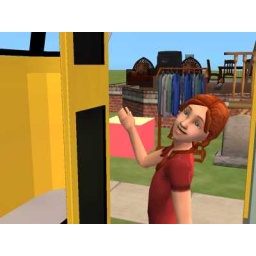
This little girl heads to her odd home with a clothing rack and graves in the front yard.